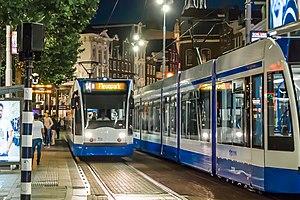
La Rembrandtplein, également connue en français en tant que place Rembrandt, est une place de la capitale néerlandaise Amsterdam, située dans l'arrondissement de Centrum, dans le prolongement de la Reguliersbreestraat et de l'Amstelstraat, à proximité des rives de l'Amstel et du Singel. Elle se trouve également au nord-ouest de la Utrechtsestraat, l'une des principales rues commerçantes de la ville, ainsi qu'au nord-est de la Thorbeckeplein, dominée par une statue de Johan Thorbecke.